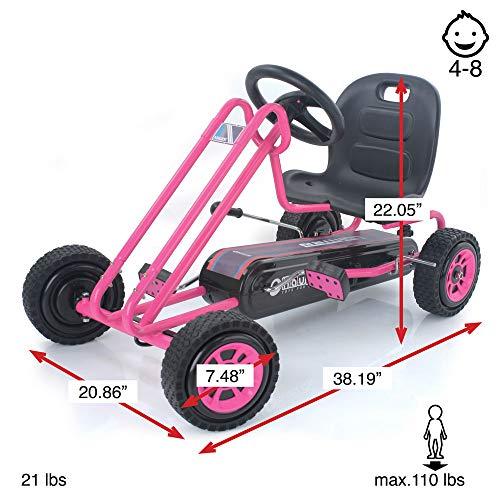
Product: Hauck Lightning - Pedal Go Kart | Pedal Car | Ride On Toys for Boys & Girls with Ergonomic Adjustable Seat & Sharp Handling - Pink
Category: Toys & Games | Tricycles, Scooters & Wagons | Pedal Cars
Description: Lightning is designed to be the perfect pedal go kart for young drivers and can be used to ride both indoor and outdoor.
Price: $121.12
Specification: ProductDimensions:36.2x20.1x20.1inches|ItemWeight:23pounds|ShippingWeight:26.6pounds(Viewshippingratesandpolicies)|DomesticShipping:ItemcanbeshippedwithinU.S.|InternationalShipping:ThisitemcanbeshippedtoselectcountriesoutsideoftheU.S.LearnMore|ASIN:B074JP1XDC|Itemmodelnumber:T90104|Manufacturerrecommendedage:4-7years